Alexander Cassatt

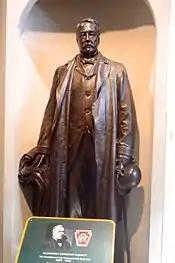
His statue at the Railroad Museum of Pennsylvania

Cassatt was a horse enthusiast and fox hunter who owned Chesterbrook Farm, outside Berwyn, Pennsylvania, where he bred Thoroughbred racehorses. The property is today the site of a subdivision with office buildings and homes using the Chesterbrook Farm name. The original main barn designed by Philadelphia architect Frank Furness has been maintained and restored. (Furness also designed Cassatt's Rittenhouse Square townhouse.)